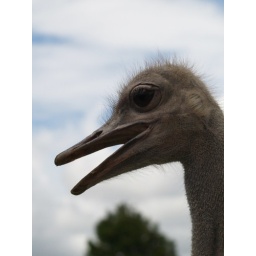
Alvin Texas bayou wildlife park animals and birds run or Roam freely in a natural habitat 2008 Zoo